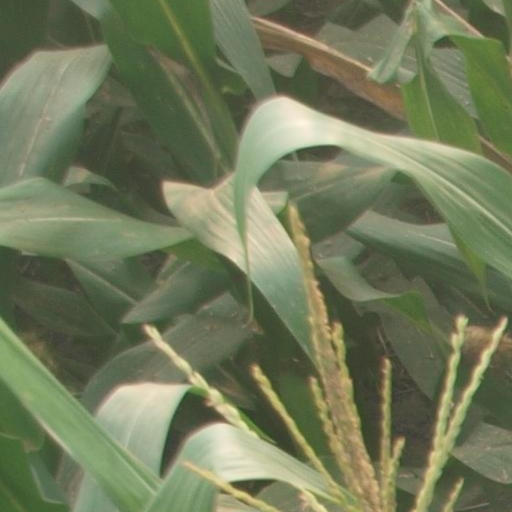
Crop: maize; corn